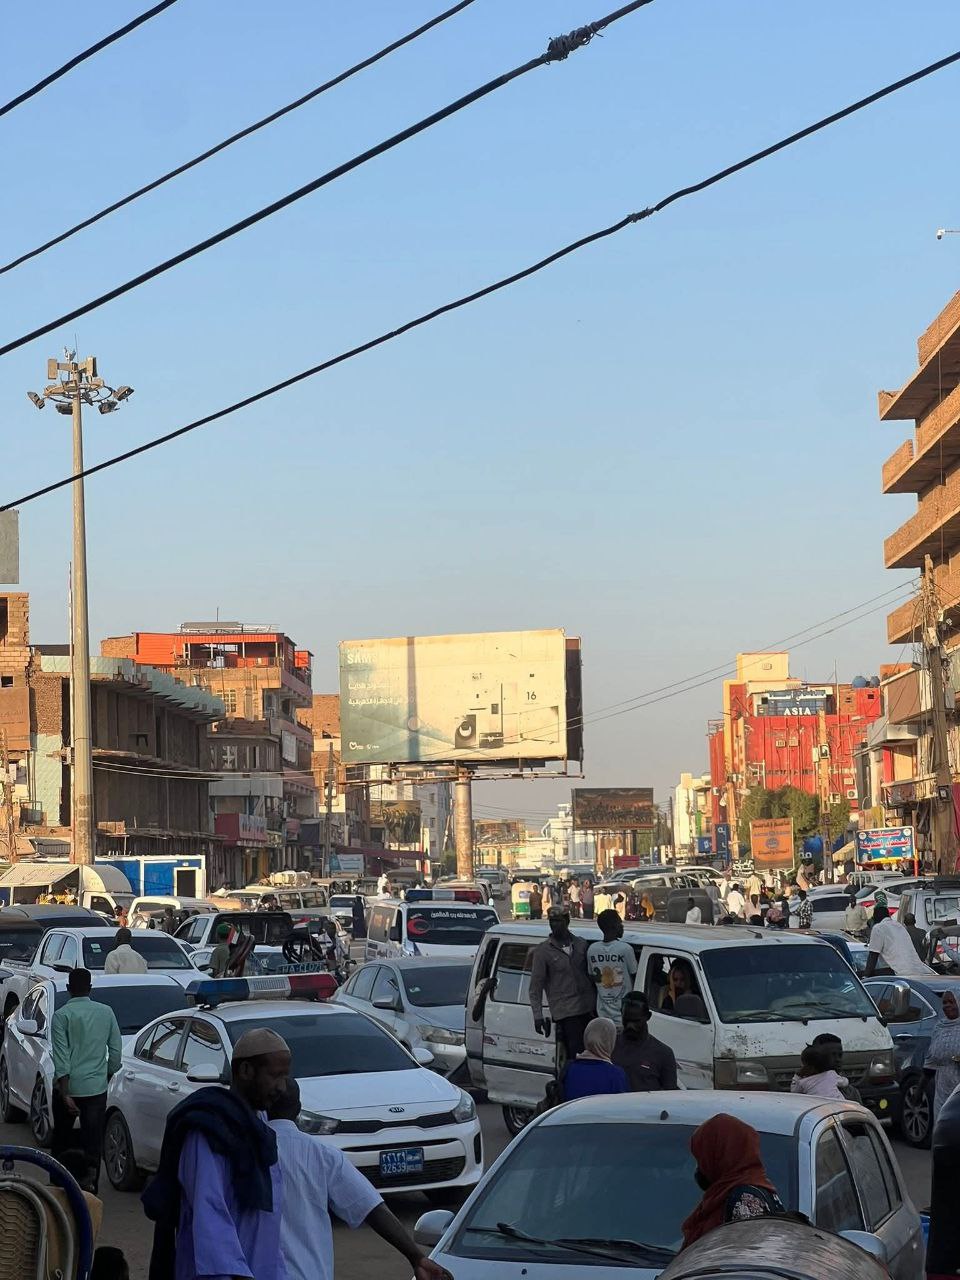
الوصف بالفصحى: اكتظاظ مروري في طريق معبد والمشاة يسيرون بين المركبات
الوصف بالعامية السودانية: زحمة عربات في شارع ظلط والناس ماشة في نص العربات
التصنيف: Urban & City Life